Describe the emotion expressed in this image:  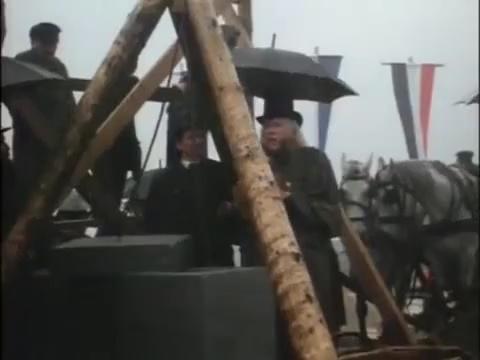
This person displays Suffering, valence and arousal with low intensity.